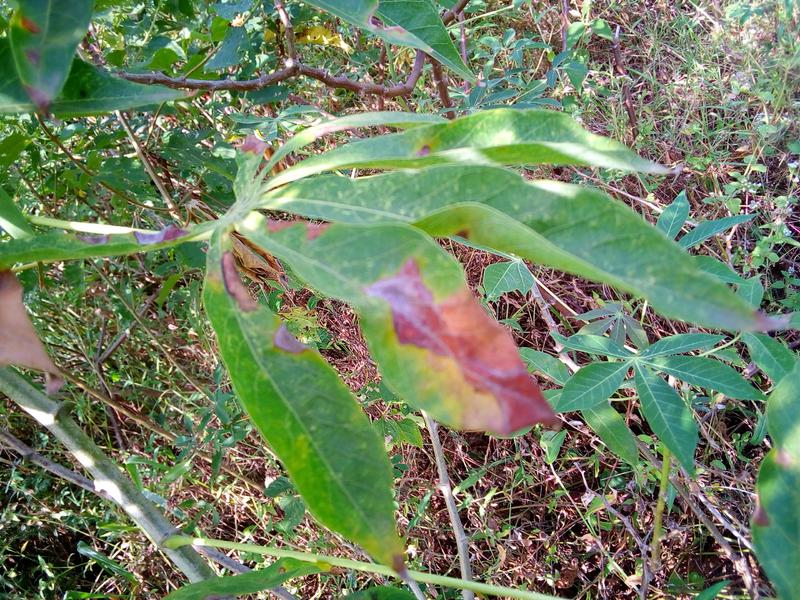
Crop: cassava
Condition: bacterial_blight